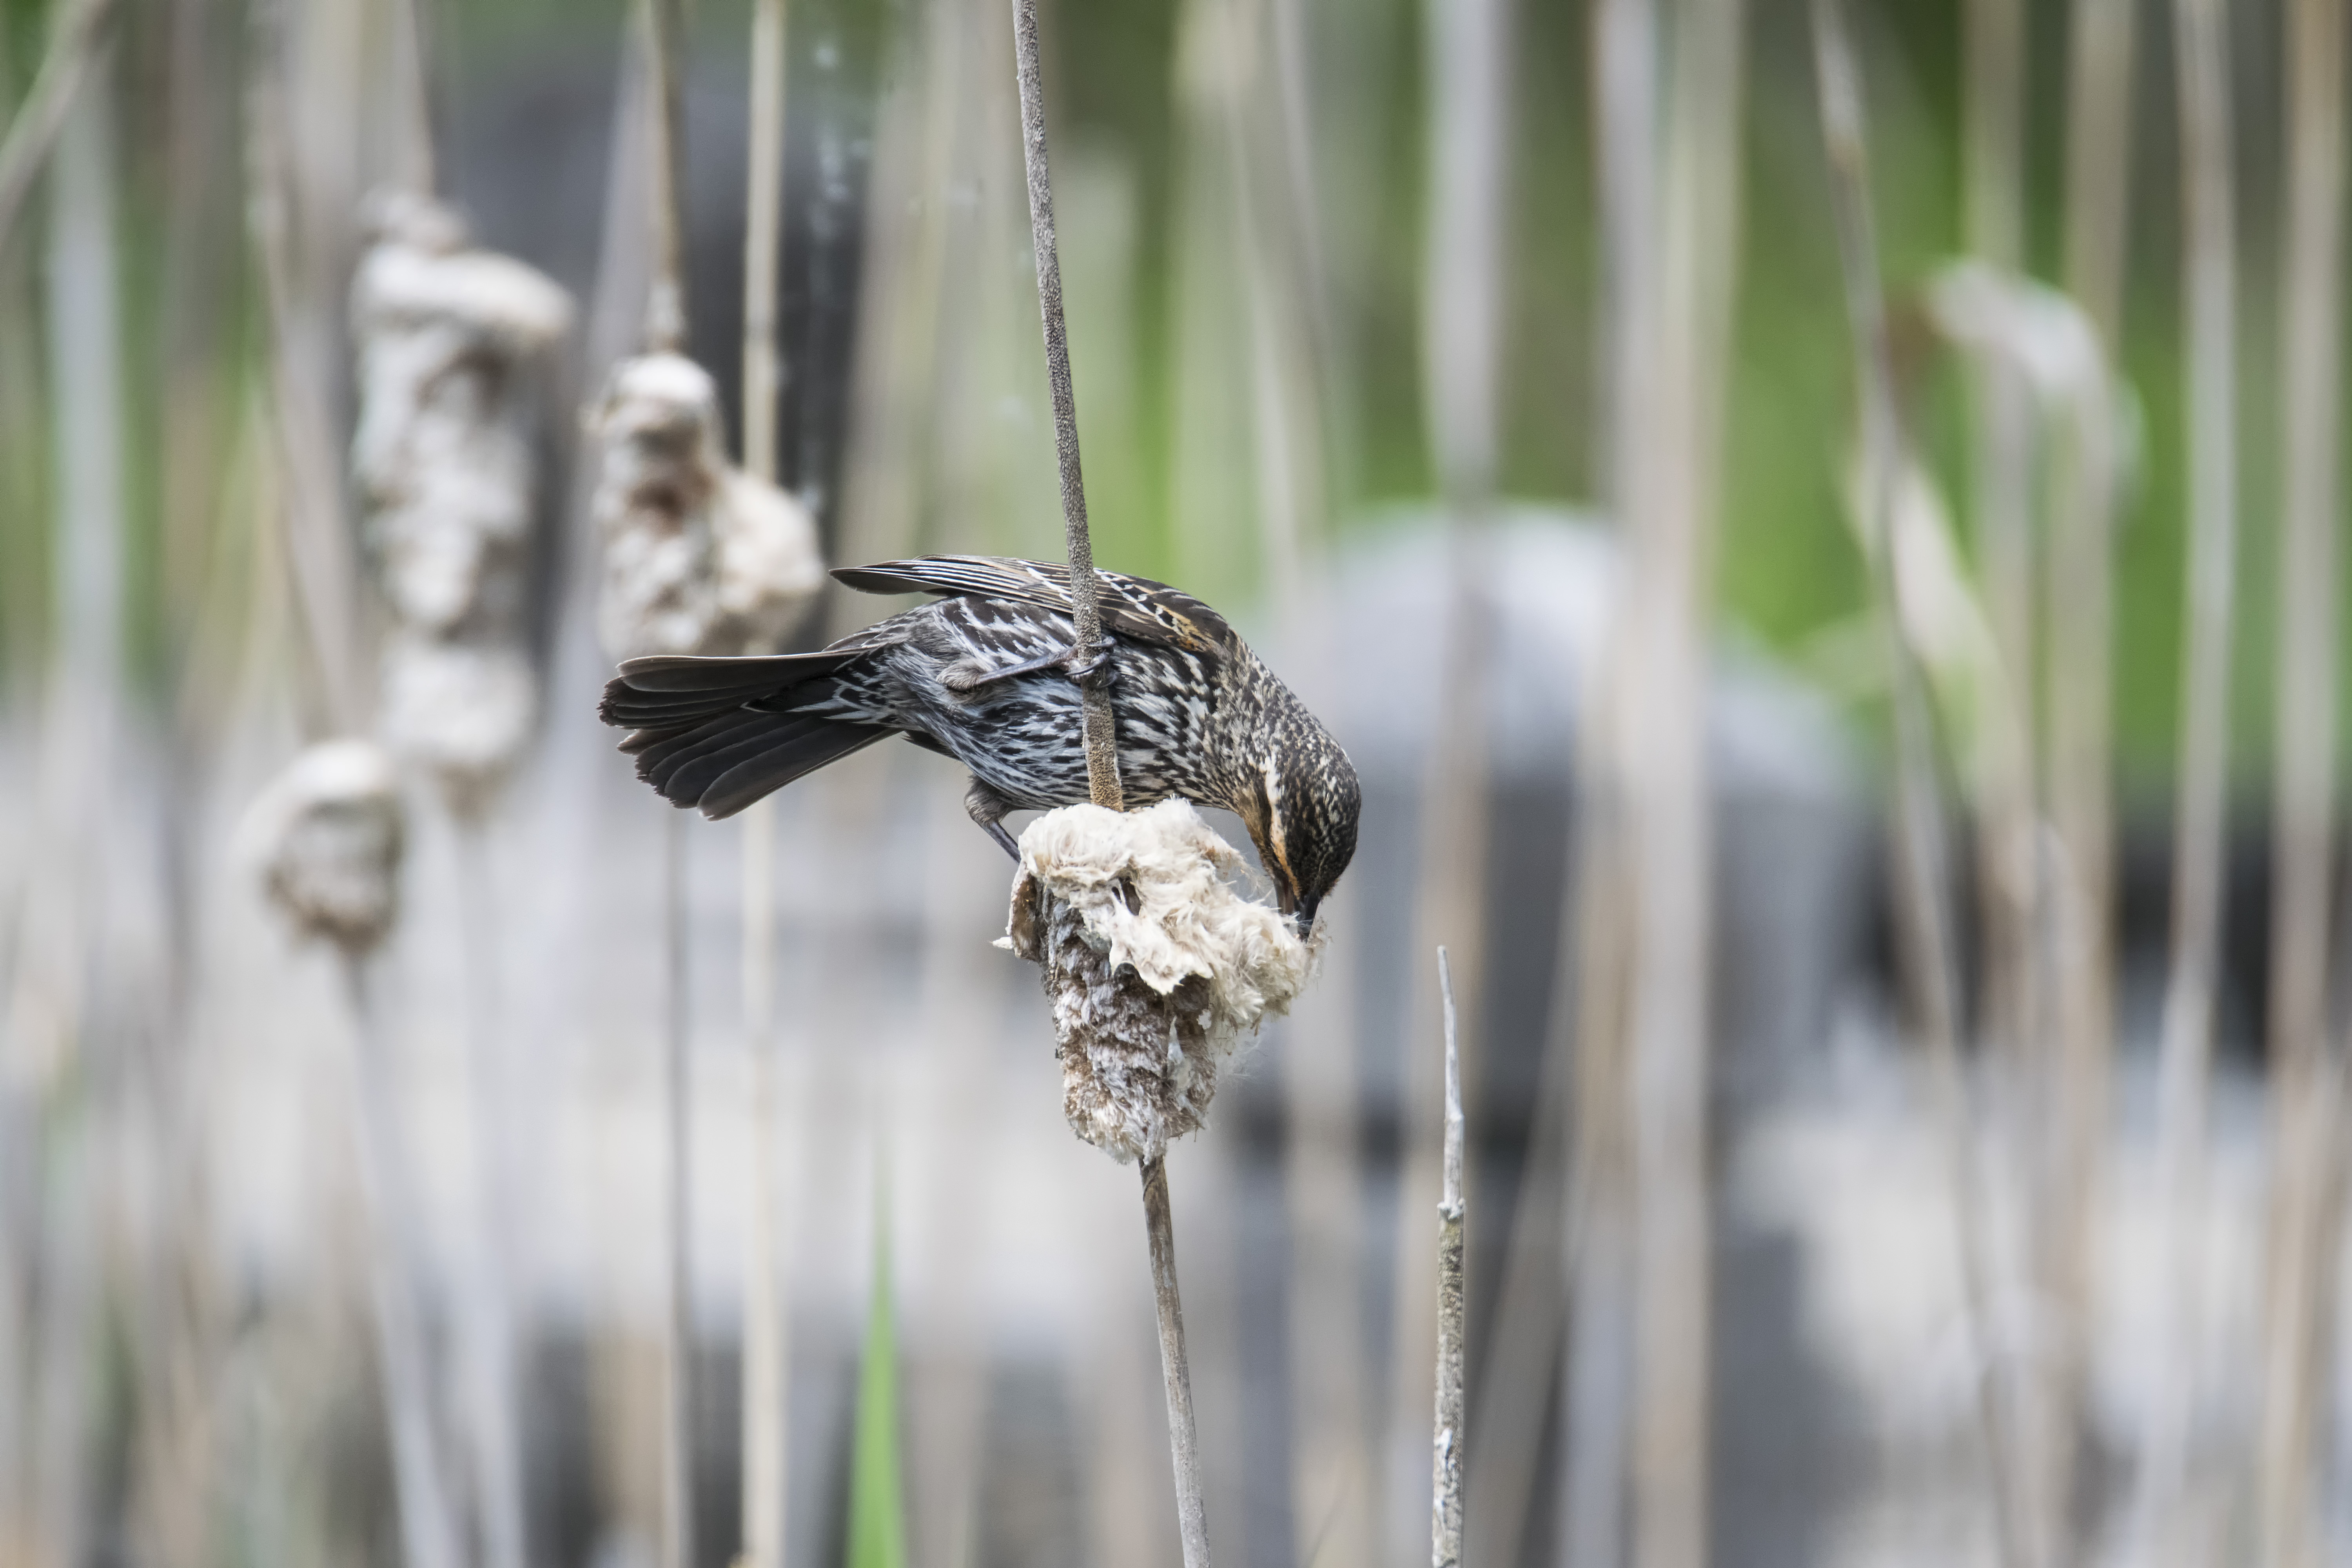
nature, branch, bird, wildlife, red, beak, winged, fauna, canada, a, vertebrate, sparrow, quebec, blackbird, sherbrooke, oiseau, carouge, paulettes, perching bird